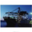
Label: ship